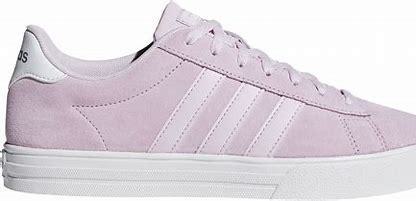
Brand: Adidas
Model: Daily 2